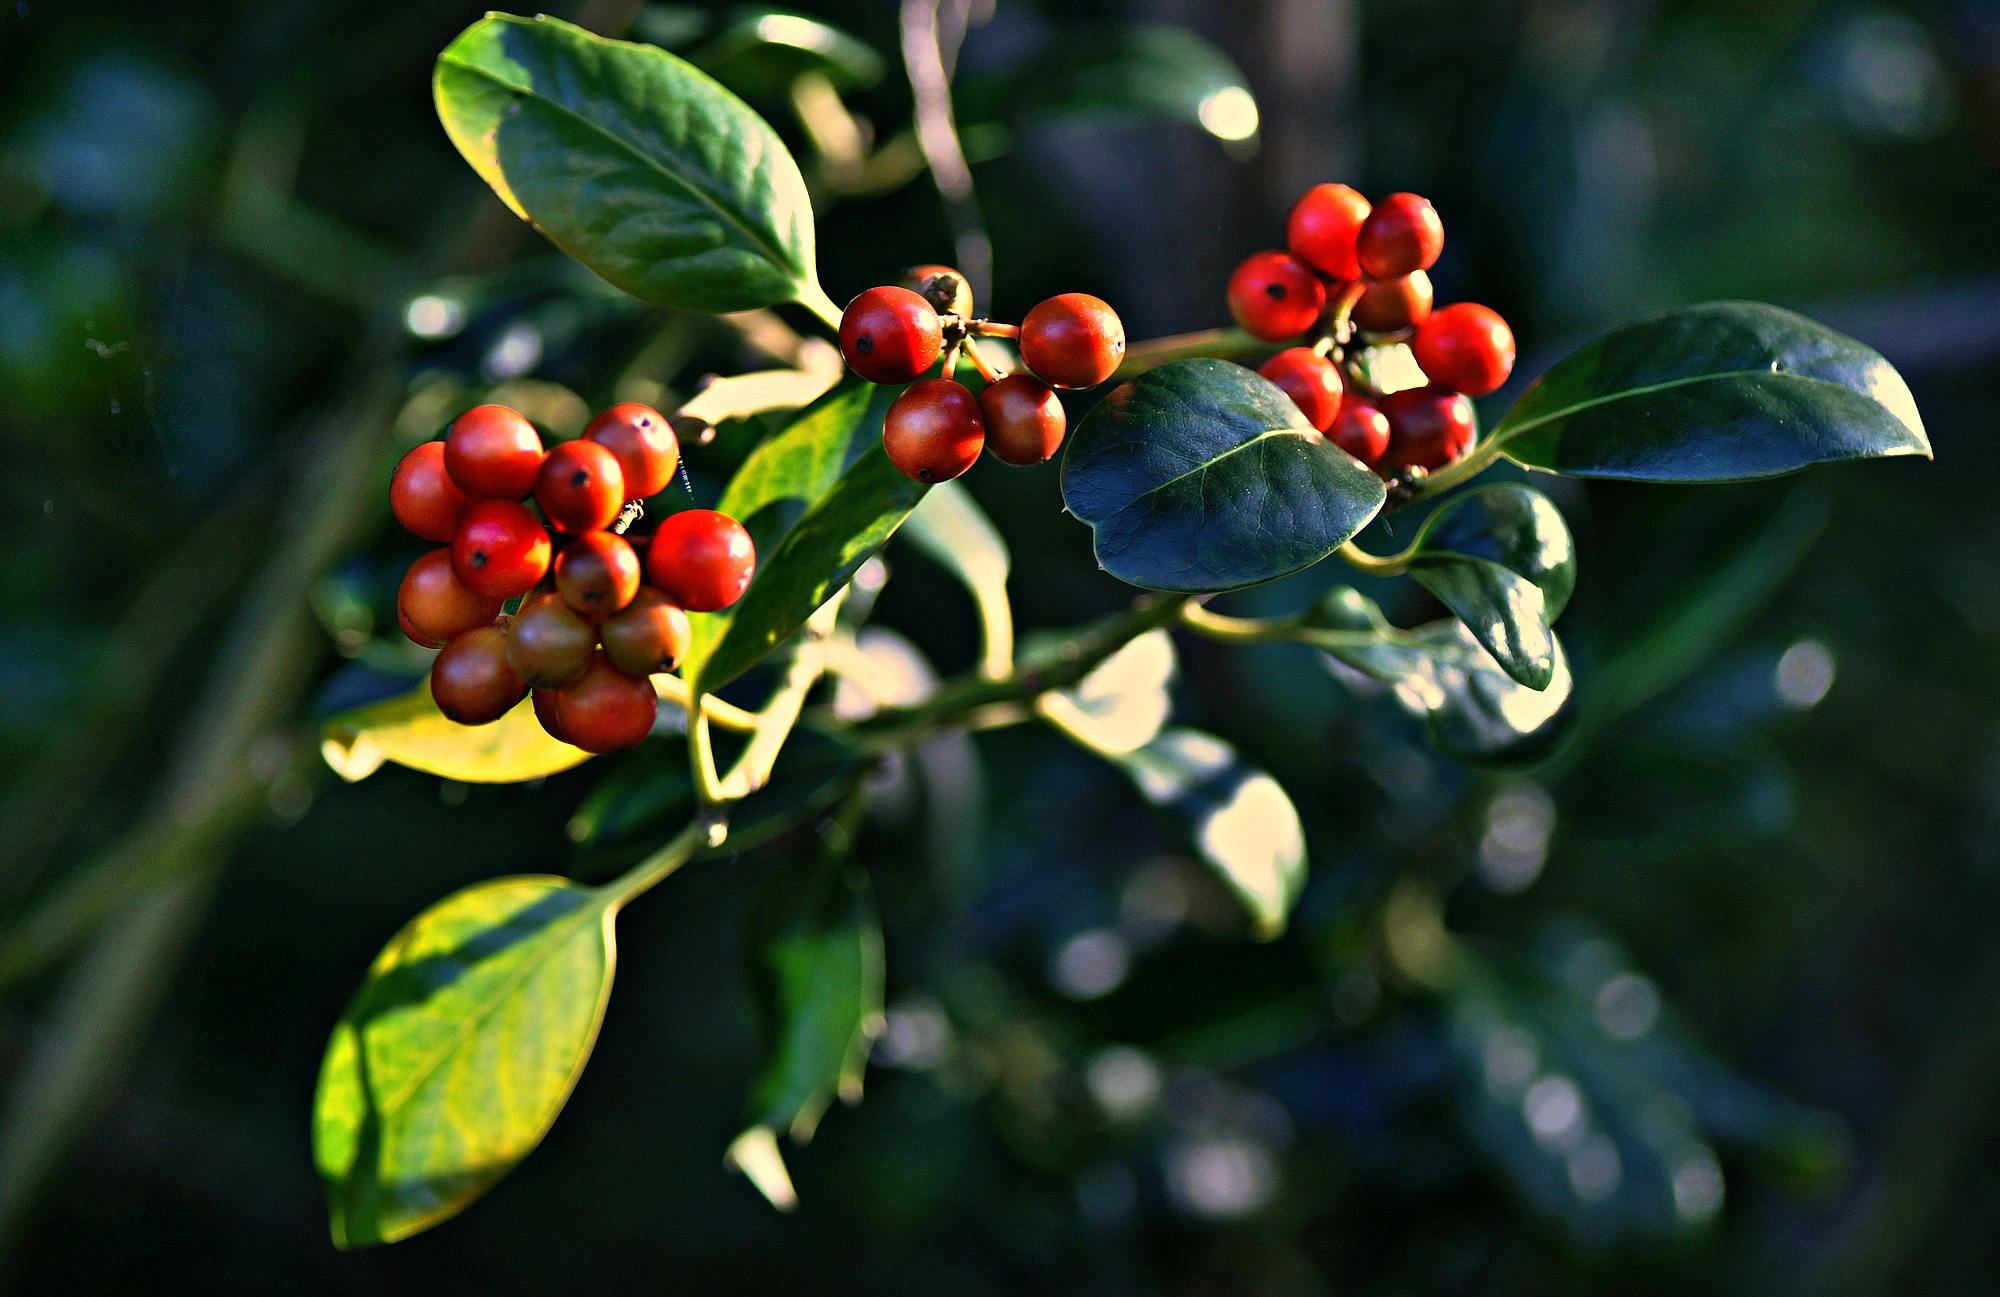
tree, nature, branch, plant, fruit, berry, leaf, flower, ripe, food, green, produce, evergreen, botany, yellow, flora, leaves, holly, berries, shrub, autumn leaf, macro photography, green red, flowering plant, woody plant, land plant, aquifoliaceae, aquifoliales